Charlie Chan at Treasure Island

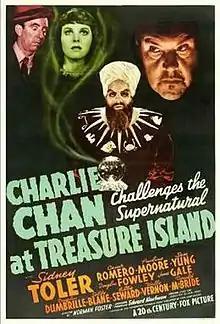

Charlie Chan at Treasure Island is a 1939 American film directed by Norman Foster, starring Sidney Toler as the fictional Chinese-American detective Charlie Chan, that takes place on Treasure Island during San Francisco's Golden Gate International Exposition (1939-1940).